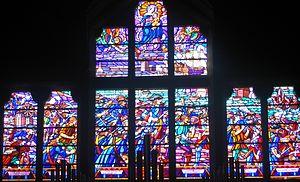
Vitrail dans l'église Saint-Rémi représentant la bataille du 18 juin 1694, Camaret-sur-Mer
En 1688, la France de Louis XIV alliée à l'Empire ottoman déclare la guerre à une coalition menée par les Anglais et les Hollandais dénommée ligue d'Augsbourg. La bataille de Camaret est une tentative anglo-hollandaise, organisée en 1694, de détruire une partie de la flotte française stationnée à Brest et de débarquer une troupe d'occupation en Bretagne.
Camaret-sur-Mer [kamaʁε syʁ mɛʁ] est une commune française située dans le département du Finistère, en région Bretagne.